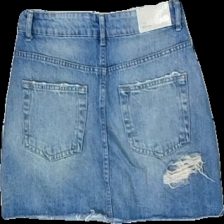
View: back
Type: Skirt
Category: Ladies
Brand: Zara
Brand text on label: Trafaluc
Colors: Blue
Material: 100% cotton
Cut: Regular
Size: XS
Season: All
Price range: <50
Recommended usage: Recycle
Description: Jeans skirt with worn look and pearls on the front from Trafaluc by Zara, size XS. Okay condition.